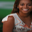
Label: woman